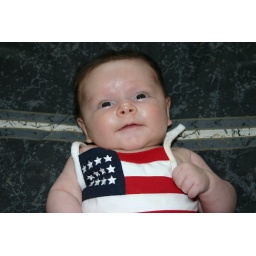
Sarah was decked out in her red, white, and blue dress for 4th of July.